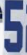
Number: 5